Eleanor Roosevelt

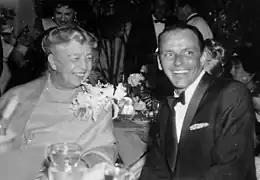
Roosevelt with Frank Sinatra in 1960

Just before Franklin assumed the presidency in February 1933, Roosevelt published an editorial in the "Women's Daily News" that conflicted so sharply with his intended public spending policies that he published a rejoinder in the following issue. On entering the White House, she signed a contract with the magazine "Woman's Home Companion" to provide a monthly column, in which she answered mail sent to her by readers; the feature was canceled in 1936 as another presidential election approached. She continued her articles in other venues, publishing more than sixty articles in national magazines during her tenure as first lady. Roosevelt also began a syndicated newspaper column, titled "My Day", which appeared six days a week from 1936 to her death in 1962. In the column, she wrote about her daily activities but also her humanitarian concerns. Hickok and George T. Bye, Roosevelt's literary agent, encouraged her to write the column. From 1941 to her death in 1962, she also wrote an advice column, "If You Ask Me", first published in "Ladies Home Journal" and then later in "McCall's". A selection of her columns was compiled in the book "If You Ask Me: Essential Advice from Eleanor Roosevelt" in 2018.